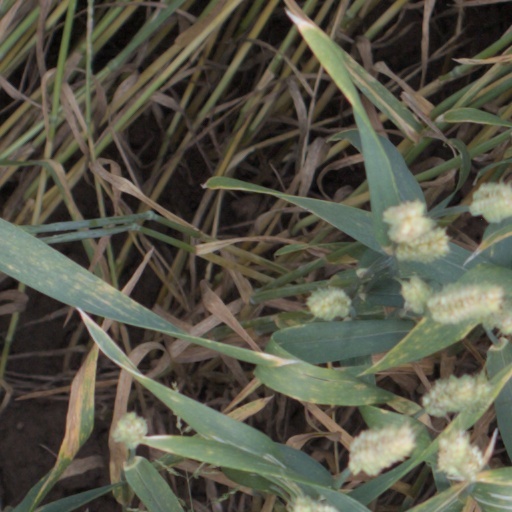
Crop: wheat